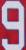
Number: 9